Bird visual acuity rendering: 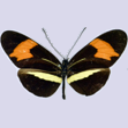
Butterfly visual acuity rendering: 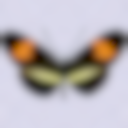
Species: erato
Subspecies: phyllis
Sex: male
View: dorsal
Hybrid status: subspecies synonym
Locality: Asuncion PAR CE
Coordinates: -25.267, -57.667